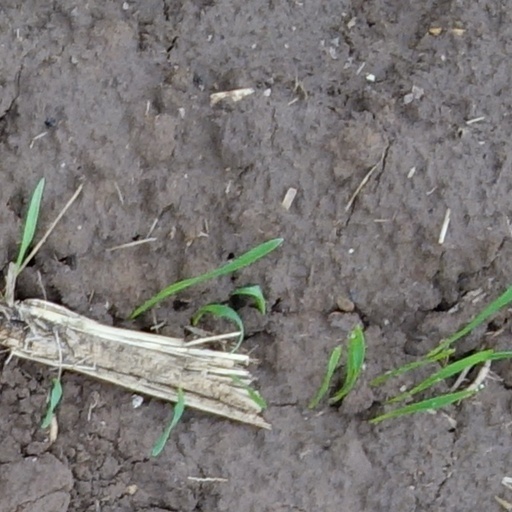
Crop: wheat